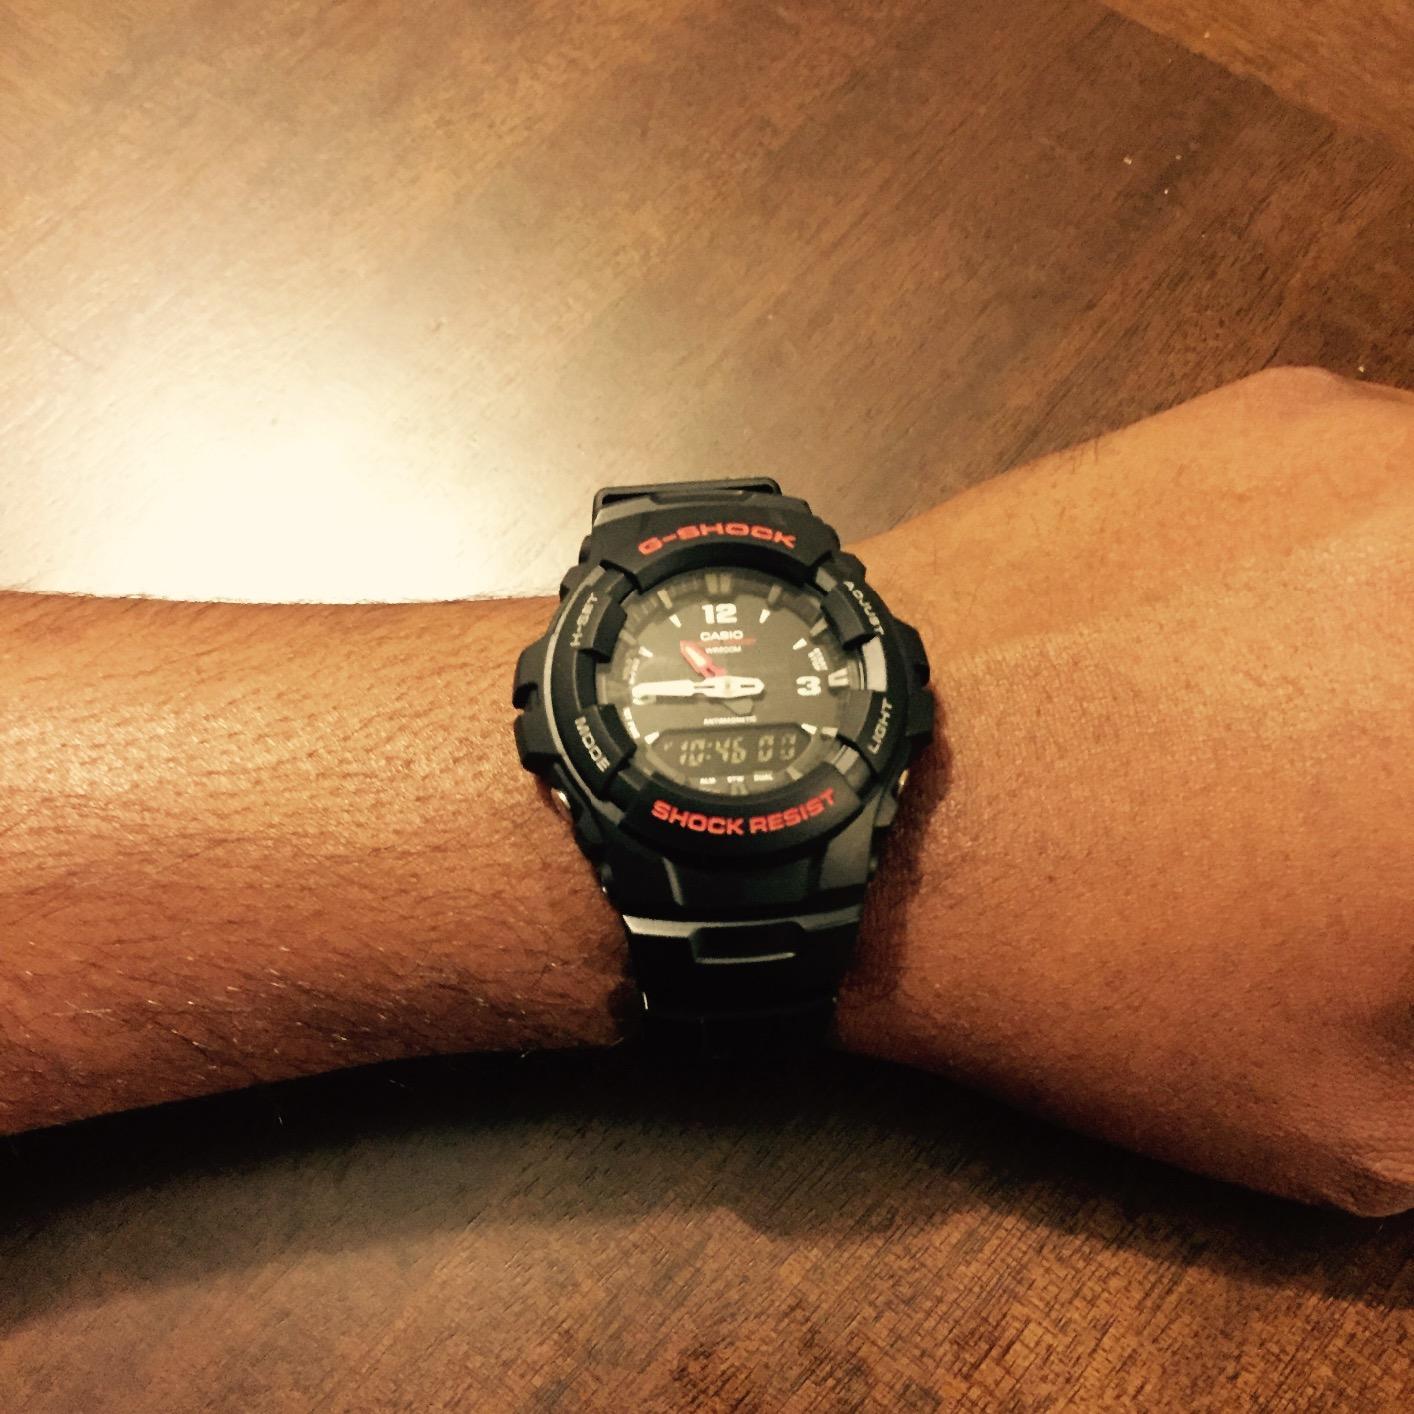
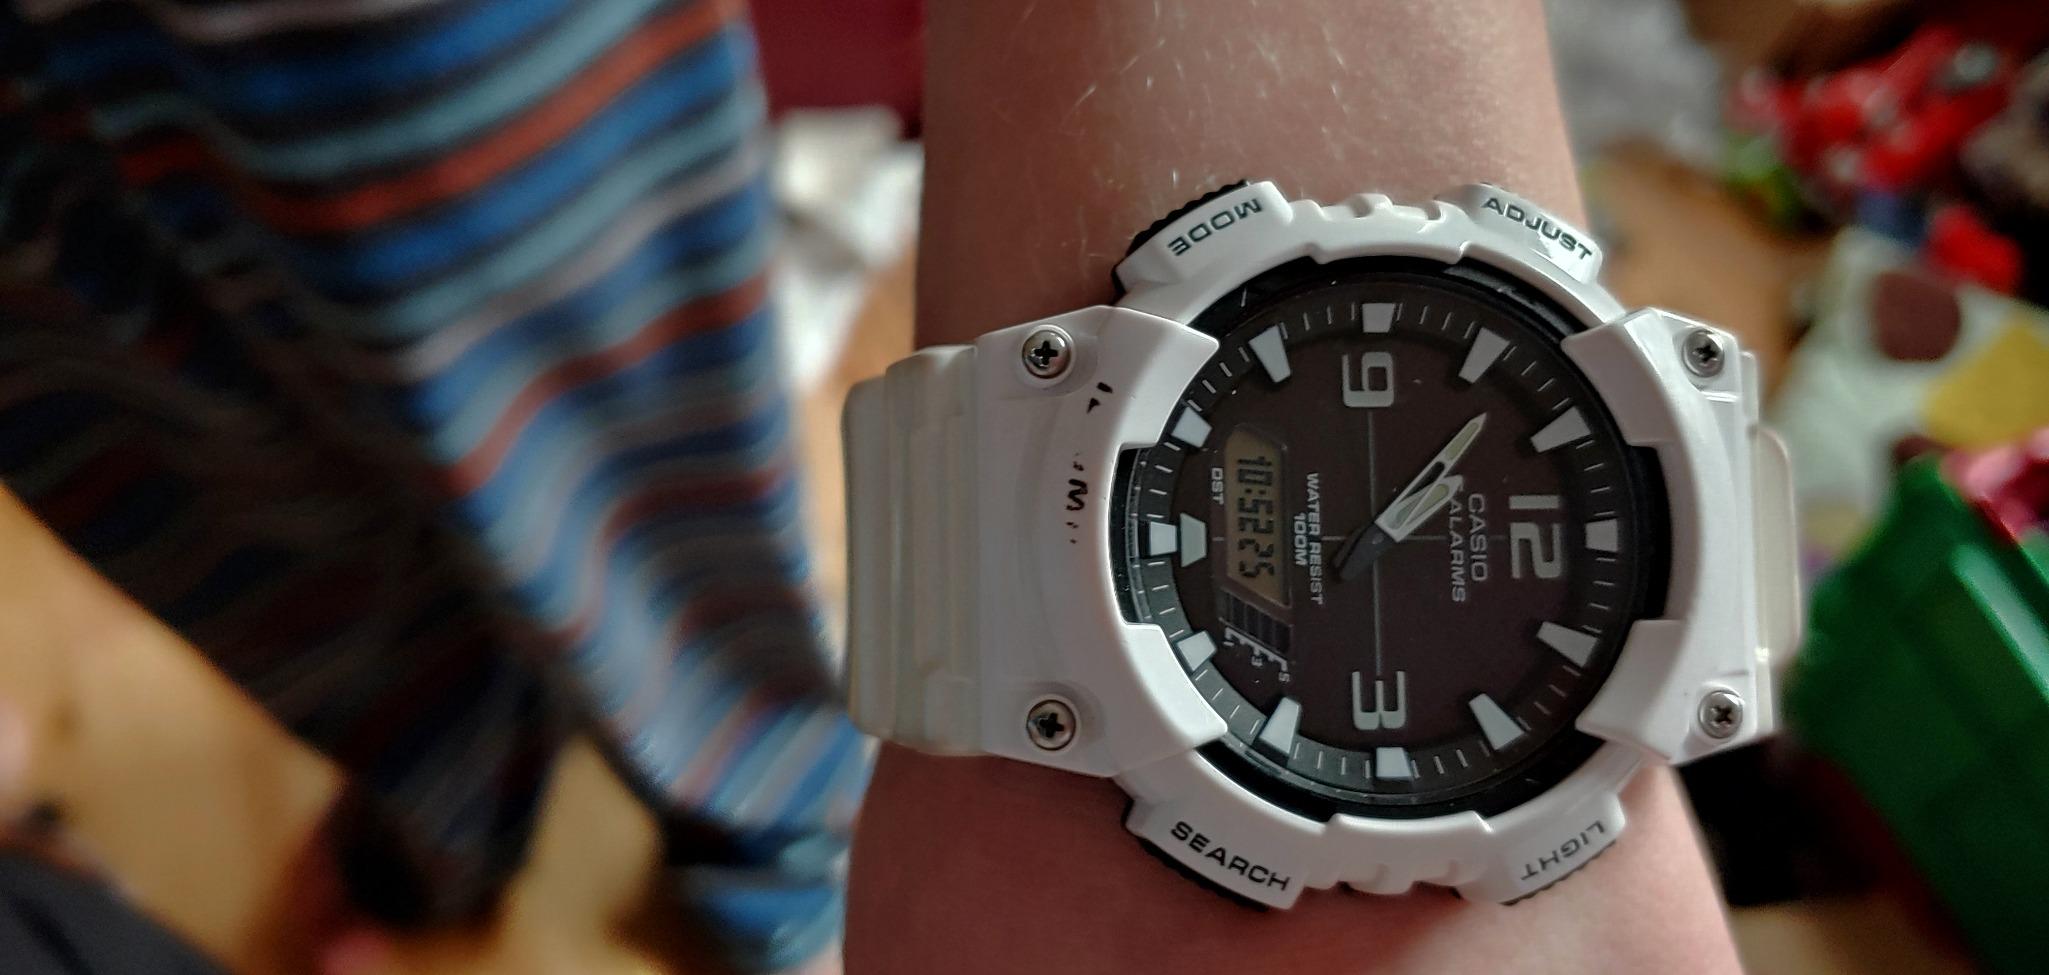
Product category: accessories_watch
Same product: no